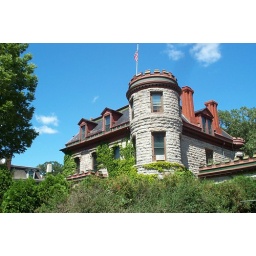
Crazy looking castle house near Saint Paul Cathedral, St. Paul, Minnesota.